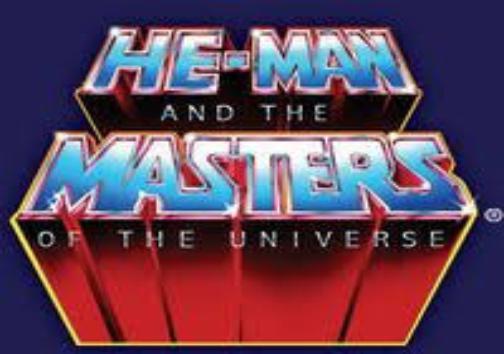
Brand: he-man
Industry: Clothes